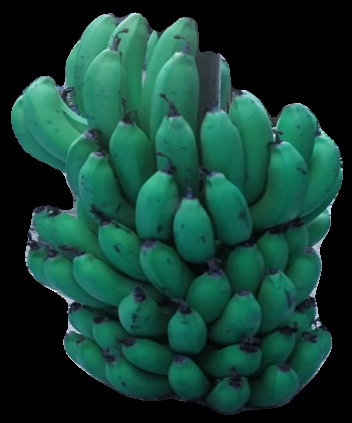
Variety: pachbale
Grade: grade2